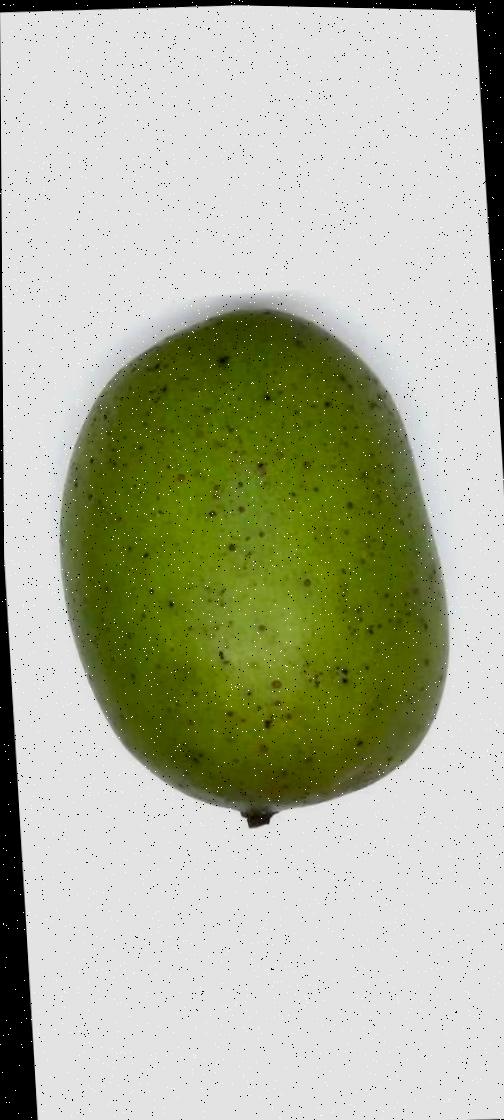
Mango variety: Langra